Lead mining in Scotland

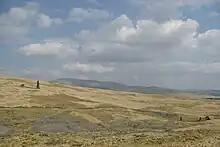
Site of abandoned 19th-century lead workings and settlement at Woodhead near Carsphairn.

Early references to mining are sparse. The earliest archival evidence relates to mining at Leadhills and Wanlockhead area at Glengonnar Water and at the "Frier Muir" in a 1239 charter of Newbattle Abbey. These and other mines are mentioned as landmarks in subsequent charters in Crawford or Crawfurdmure Parish at Crawfordjohn, and this Lanarkshire mining area, where lead, gold, and silver were found, was generally known as Crawfurdmure. Patrick, Abbot of Newbattle, defended the rights of his house to the lead from the area after Lord Hamilton obtained a substantial quantity of lead ore in 1466. Early references to Scottish silver may indicate metal obtained from lead ore. There is documentation of lead in use, and plumbers serving the royal court.